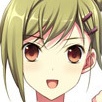
Portrait style: Anime Portrait